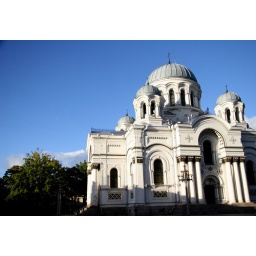
The blue roofs looked so much bluer against the gray clouds that were there before.